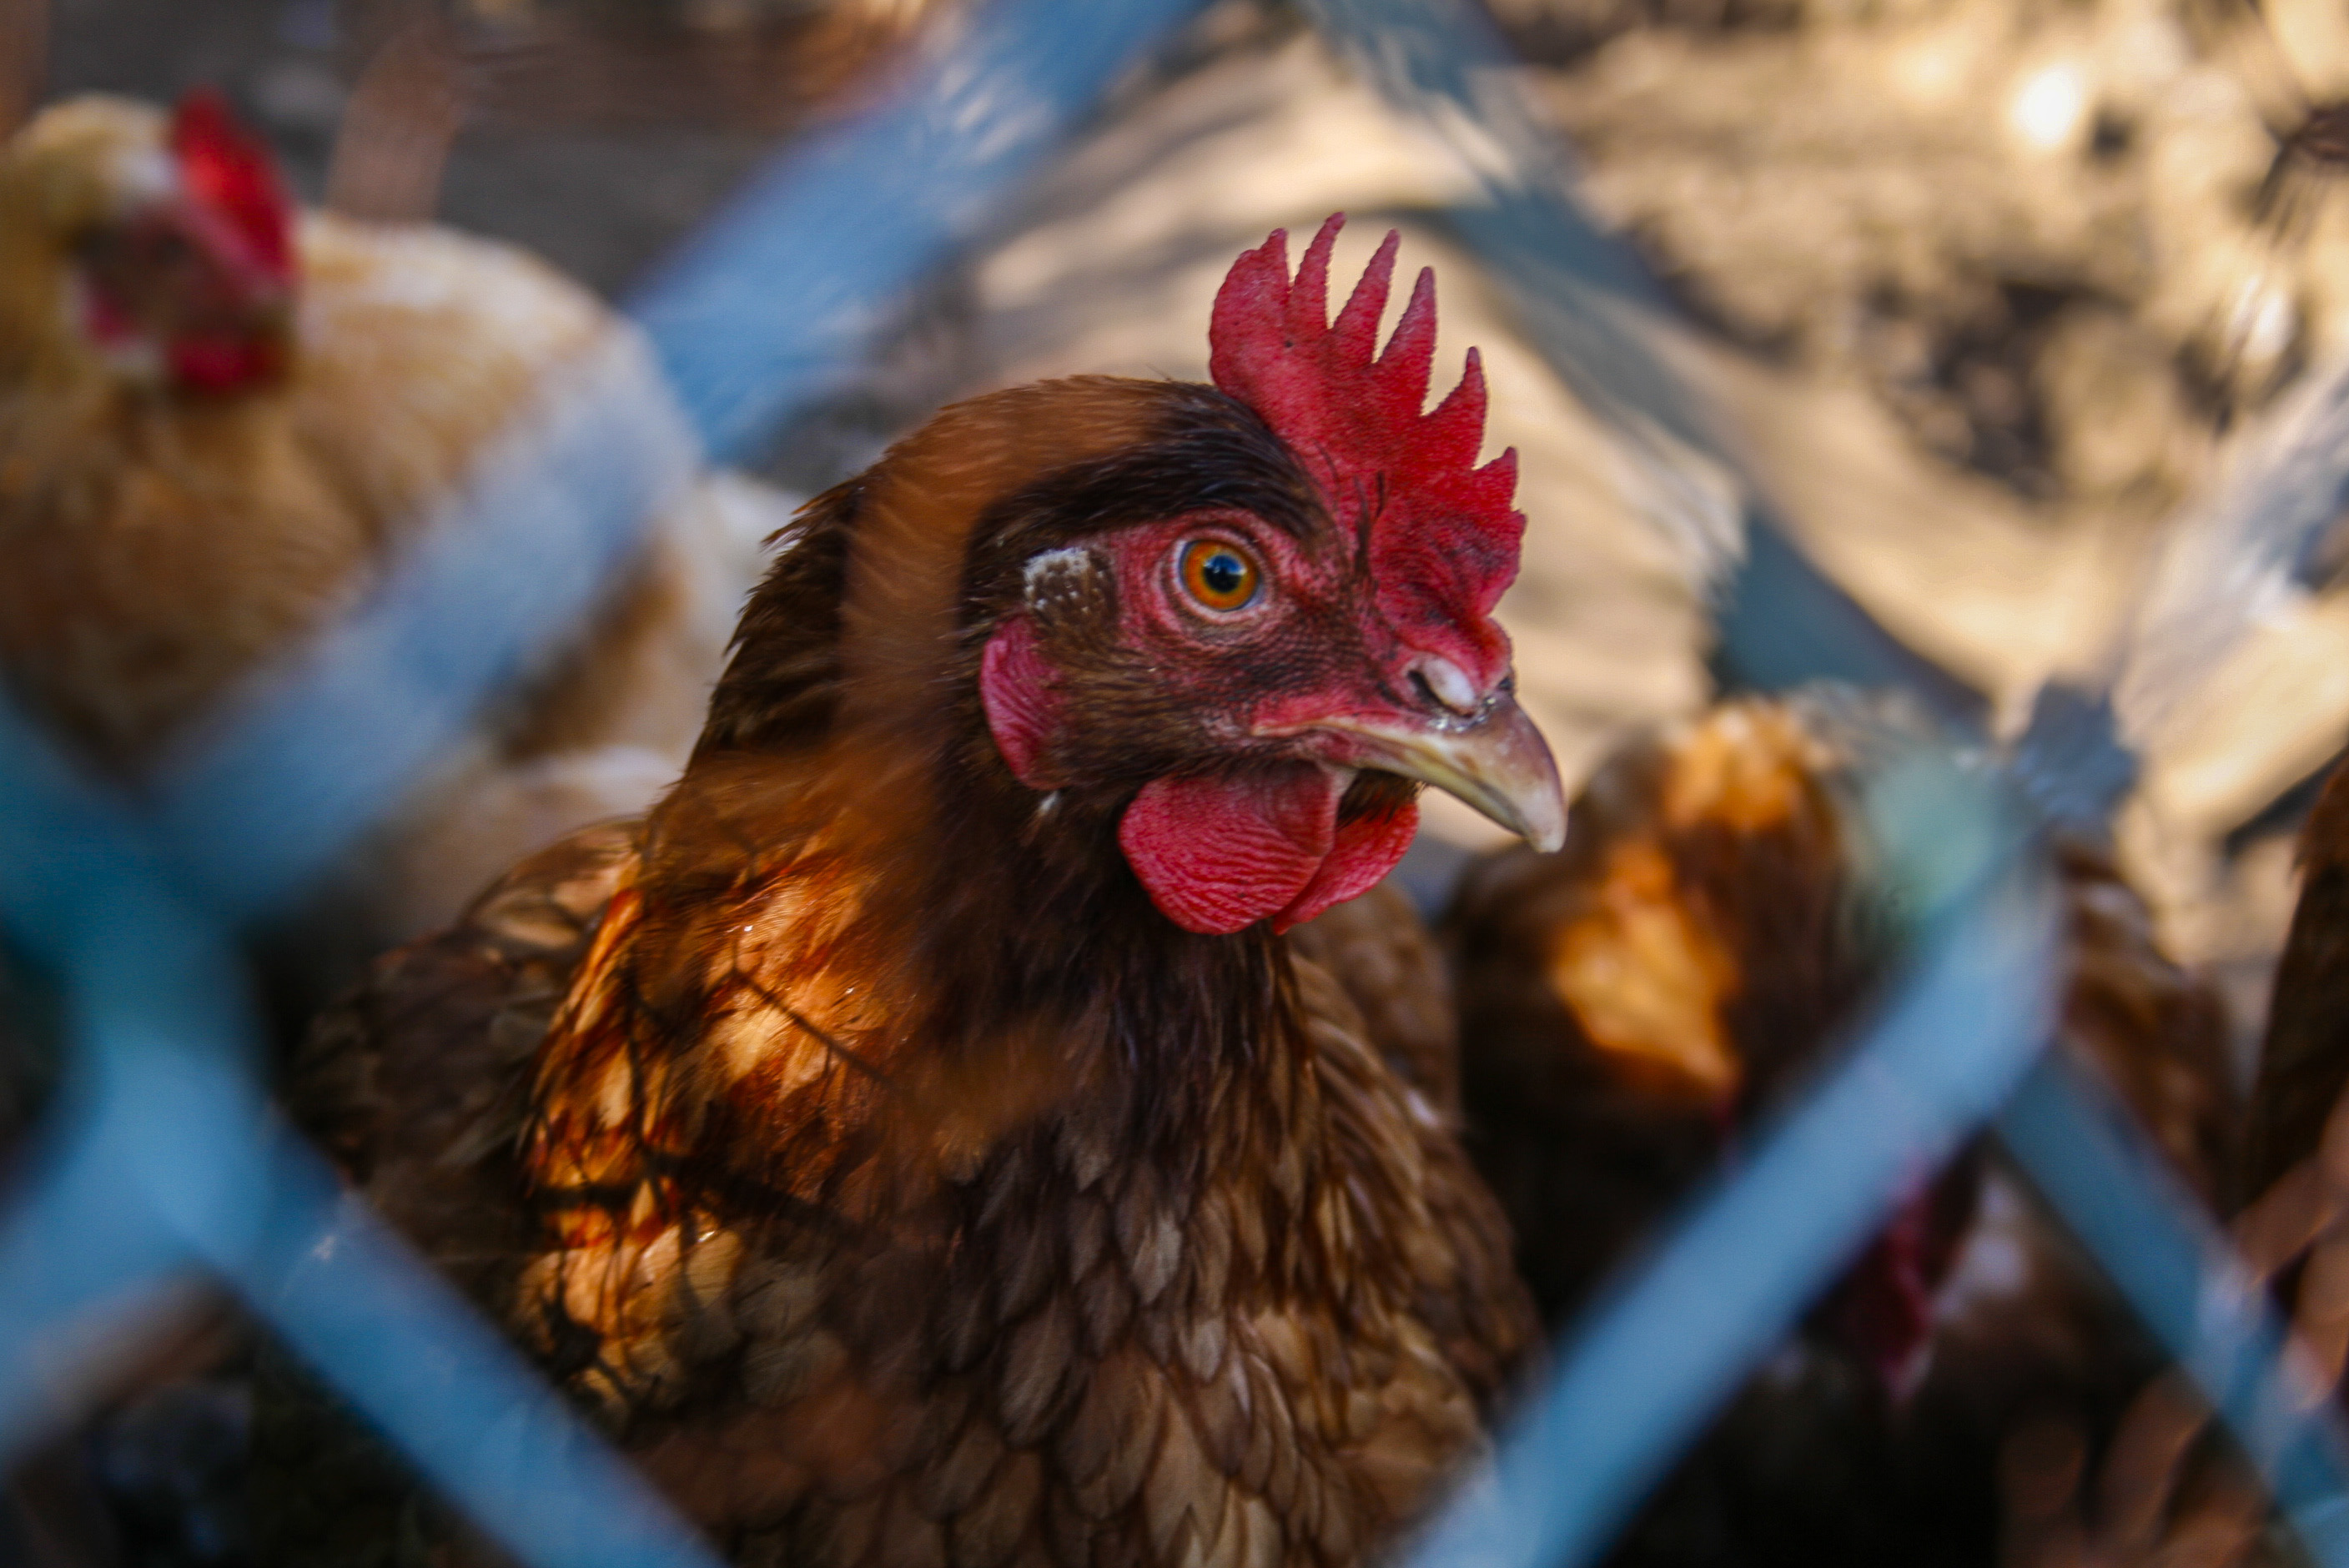
bird, animal, red, beak, chicken, fauna, rooster, hen, cock, galliformes, vertebrate, phasianidae